Corrosion engineering

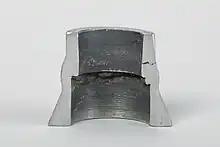
Stress-Corrosion-Cracking-Quench-Pipe-1.4541-01

Stress corrosion cracking (SCC) is the growth of a crack in a corrosive environment. It requires three conditions to take place: 1)corrosive environment 2)stress 3)susceptible material. SCC can lead to unexpected sudden and hence catastrophic failure of normally ductile metals under tensile stress. This is usually exacerbated at elevated temperature. SCC is highly chemically specific in that certain alloys are likely to undergo SCC only when exposed to a small number of chemical environments. It is common for SCC to go undetected prior to failure. SCC usually quite progresses rapidly after initial crack initiation, and is seen more often in alloys as opposed to pure metals. The corrosion engineer thus must be aware of this phenomenon.